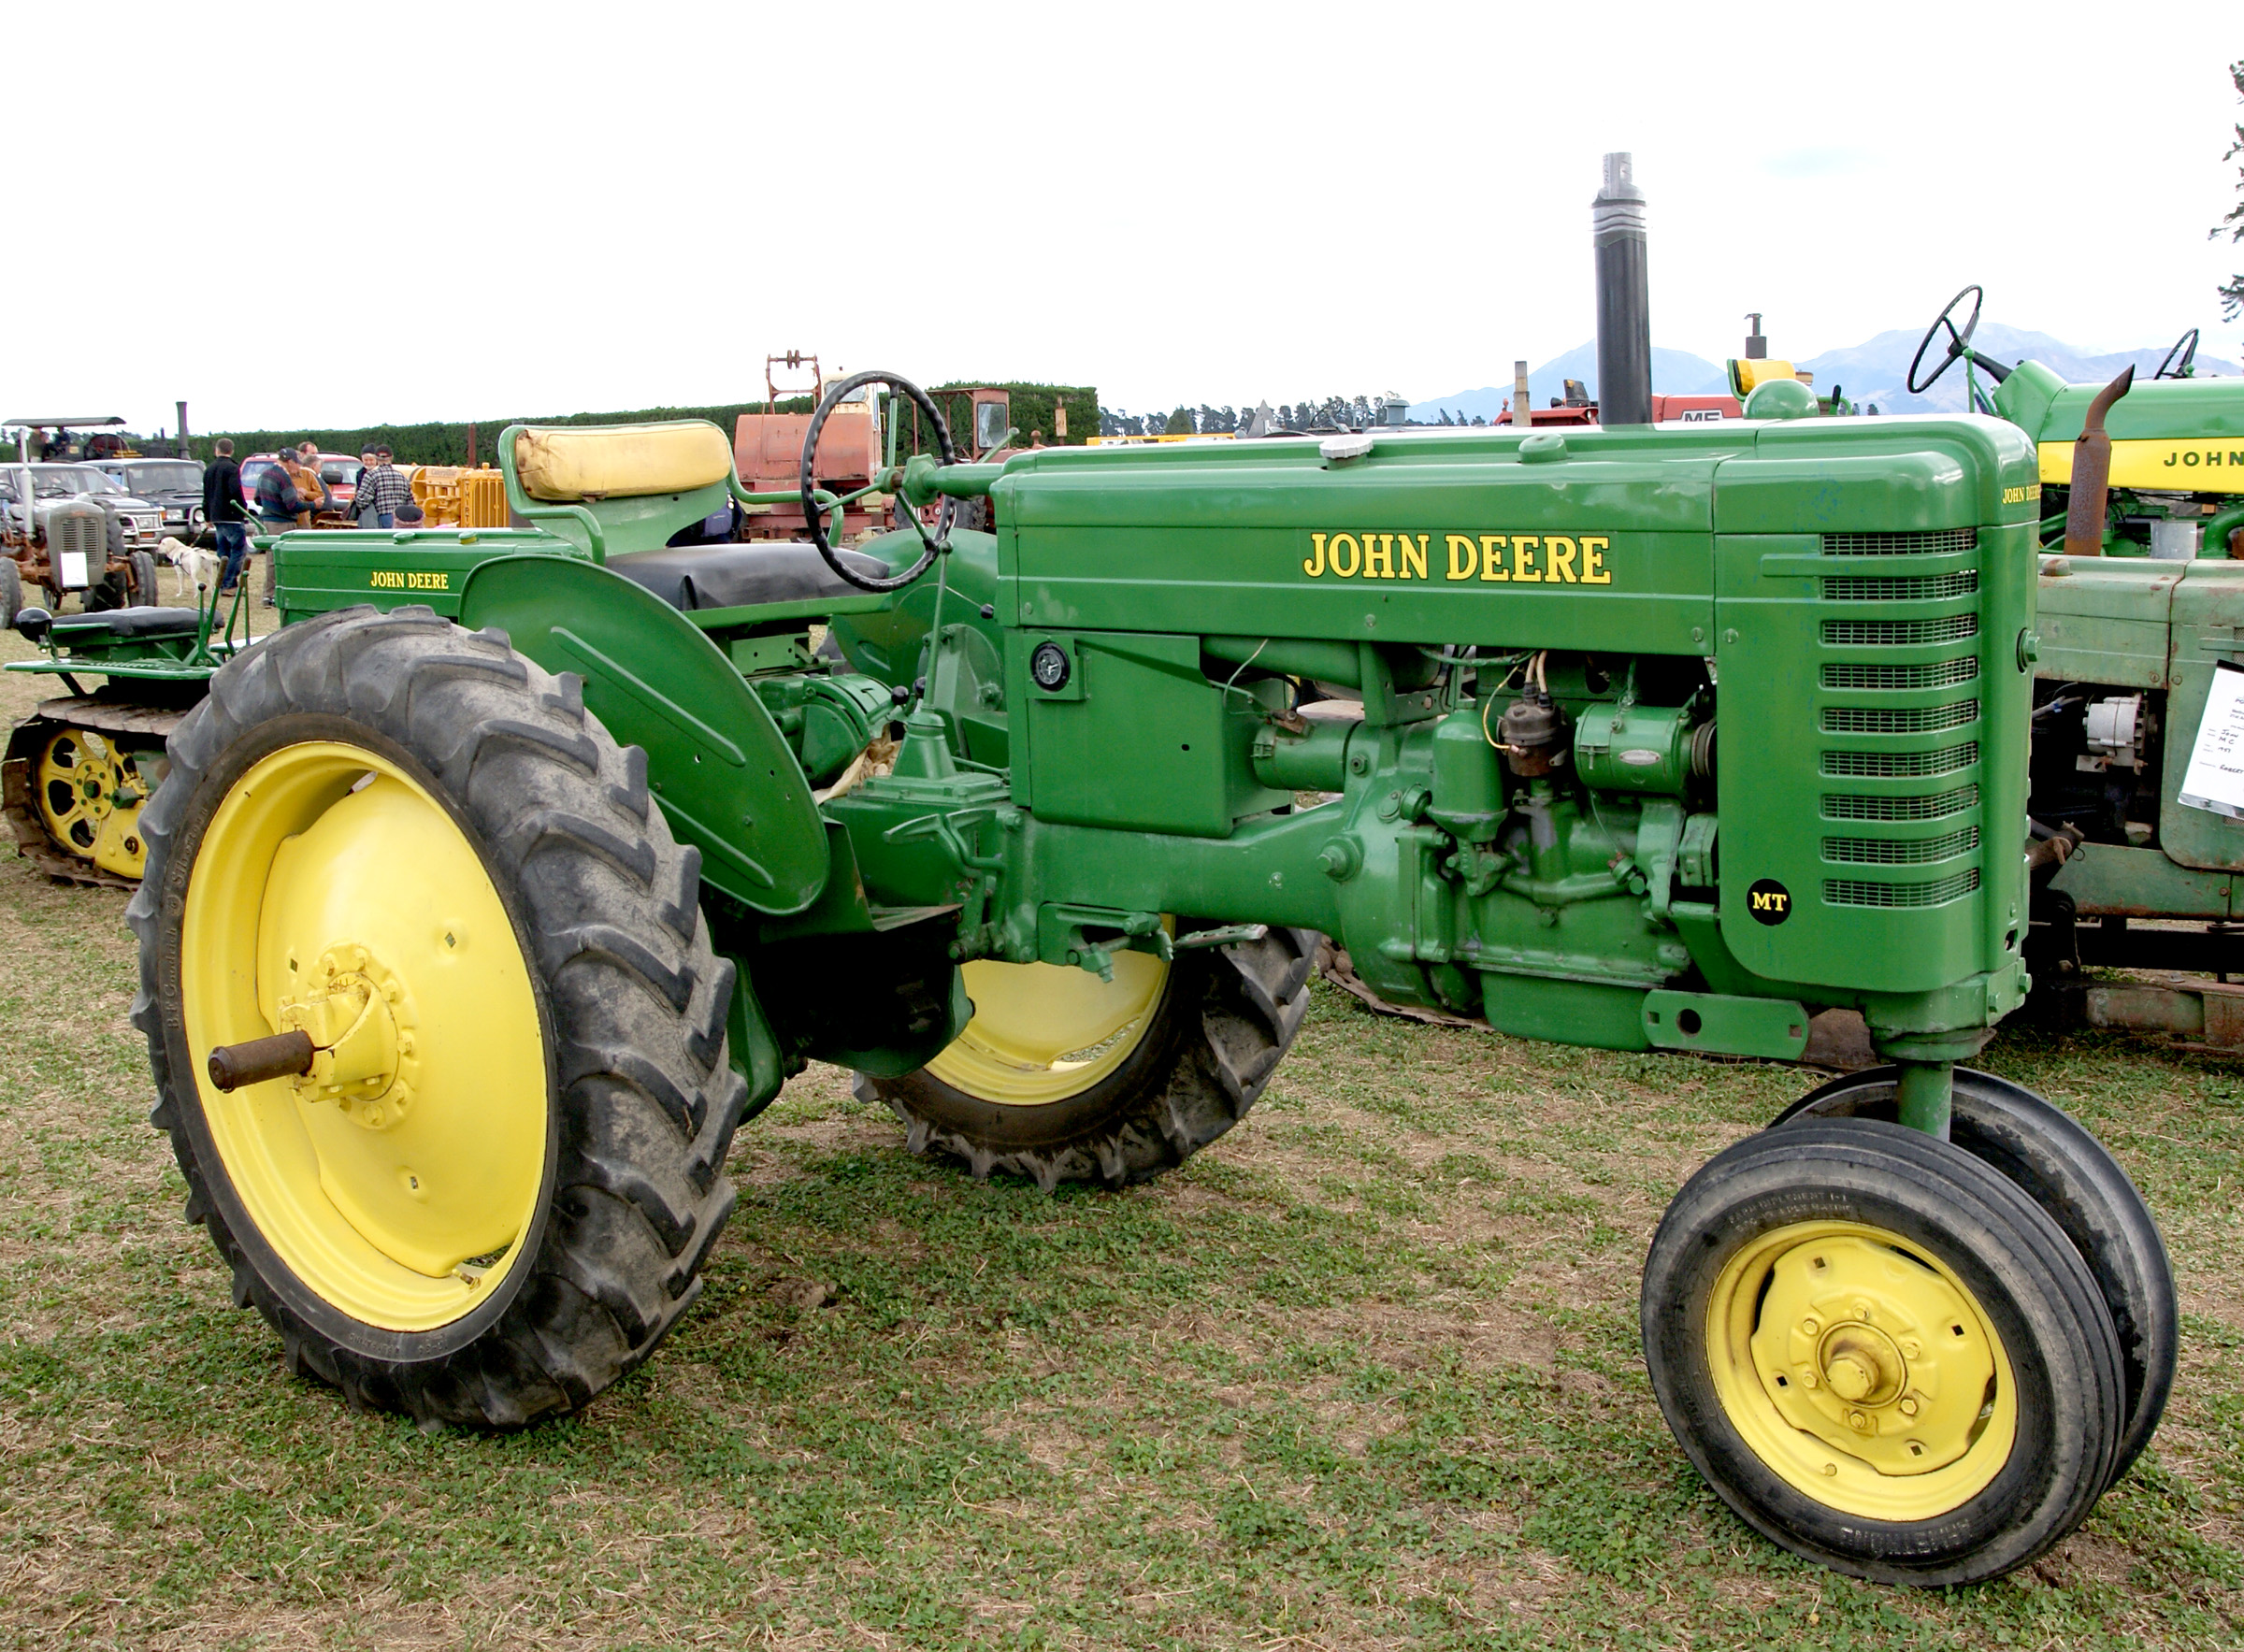
tractor, field, farming, vehicle, publicdomain, deere, ploughing, tractorsdiggers, plowing, tractors, farmequimentjohn, harvester, agricultural machinery, land vehicle, light commercial vehicle